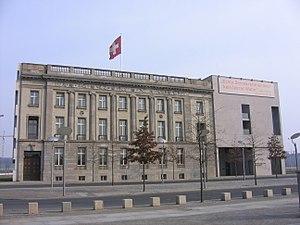
Ambassade de Suisse en République fédérale d’Allemagne Italiano: Ambasciata di Svizzera in Repubblica Federale Tedesca